Franco Zeffirelli

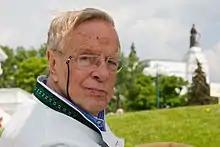
Zeffirelli in 2008

In 1996, Zeffirelli came out as gay, but thereafter preferred to be discreet about his personal life. Zeffirelli said that he considered himself "homosexual" rather than gay, as he felt the term "gay" was less elegant. Zeffirelli adopted two adult sons, men with whom he had lived and who worked for him for years, managing his affairs.